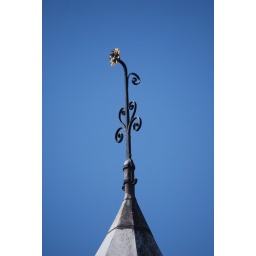
Metal flower on the roof of a William Morris designed house in Putney. Putney, London. September 2009